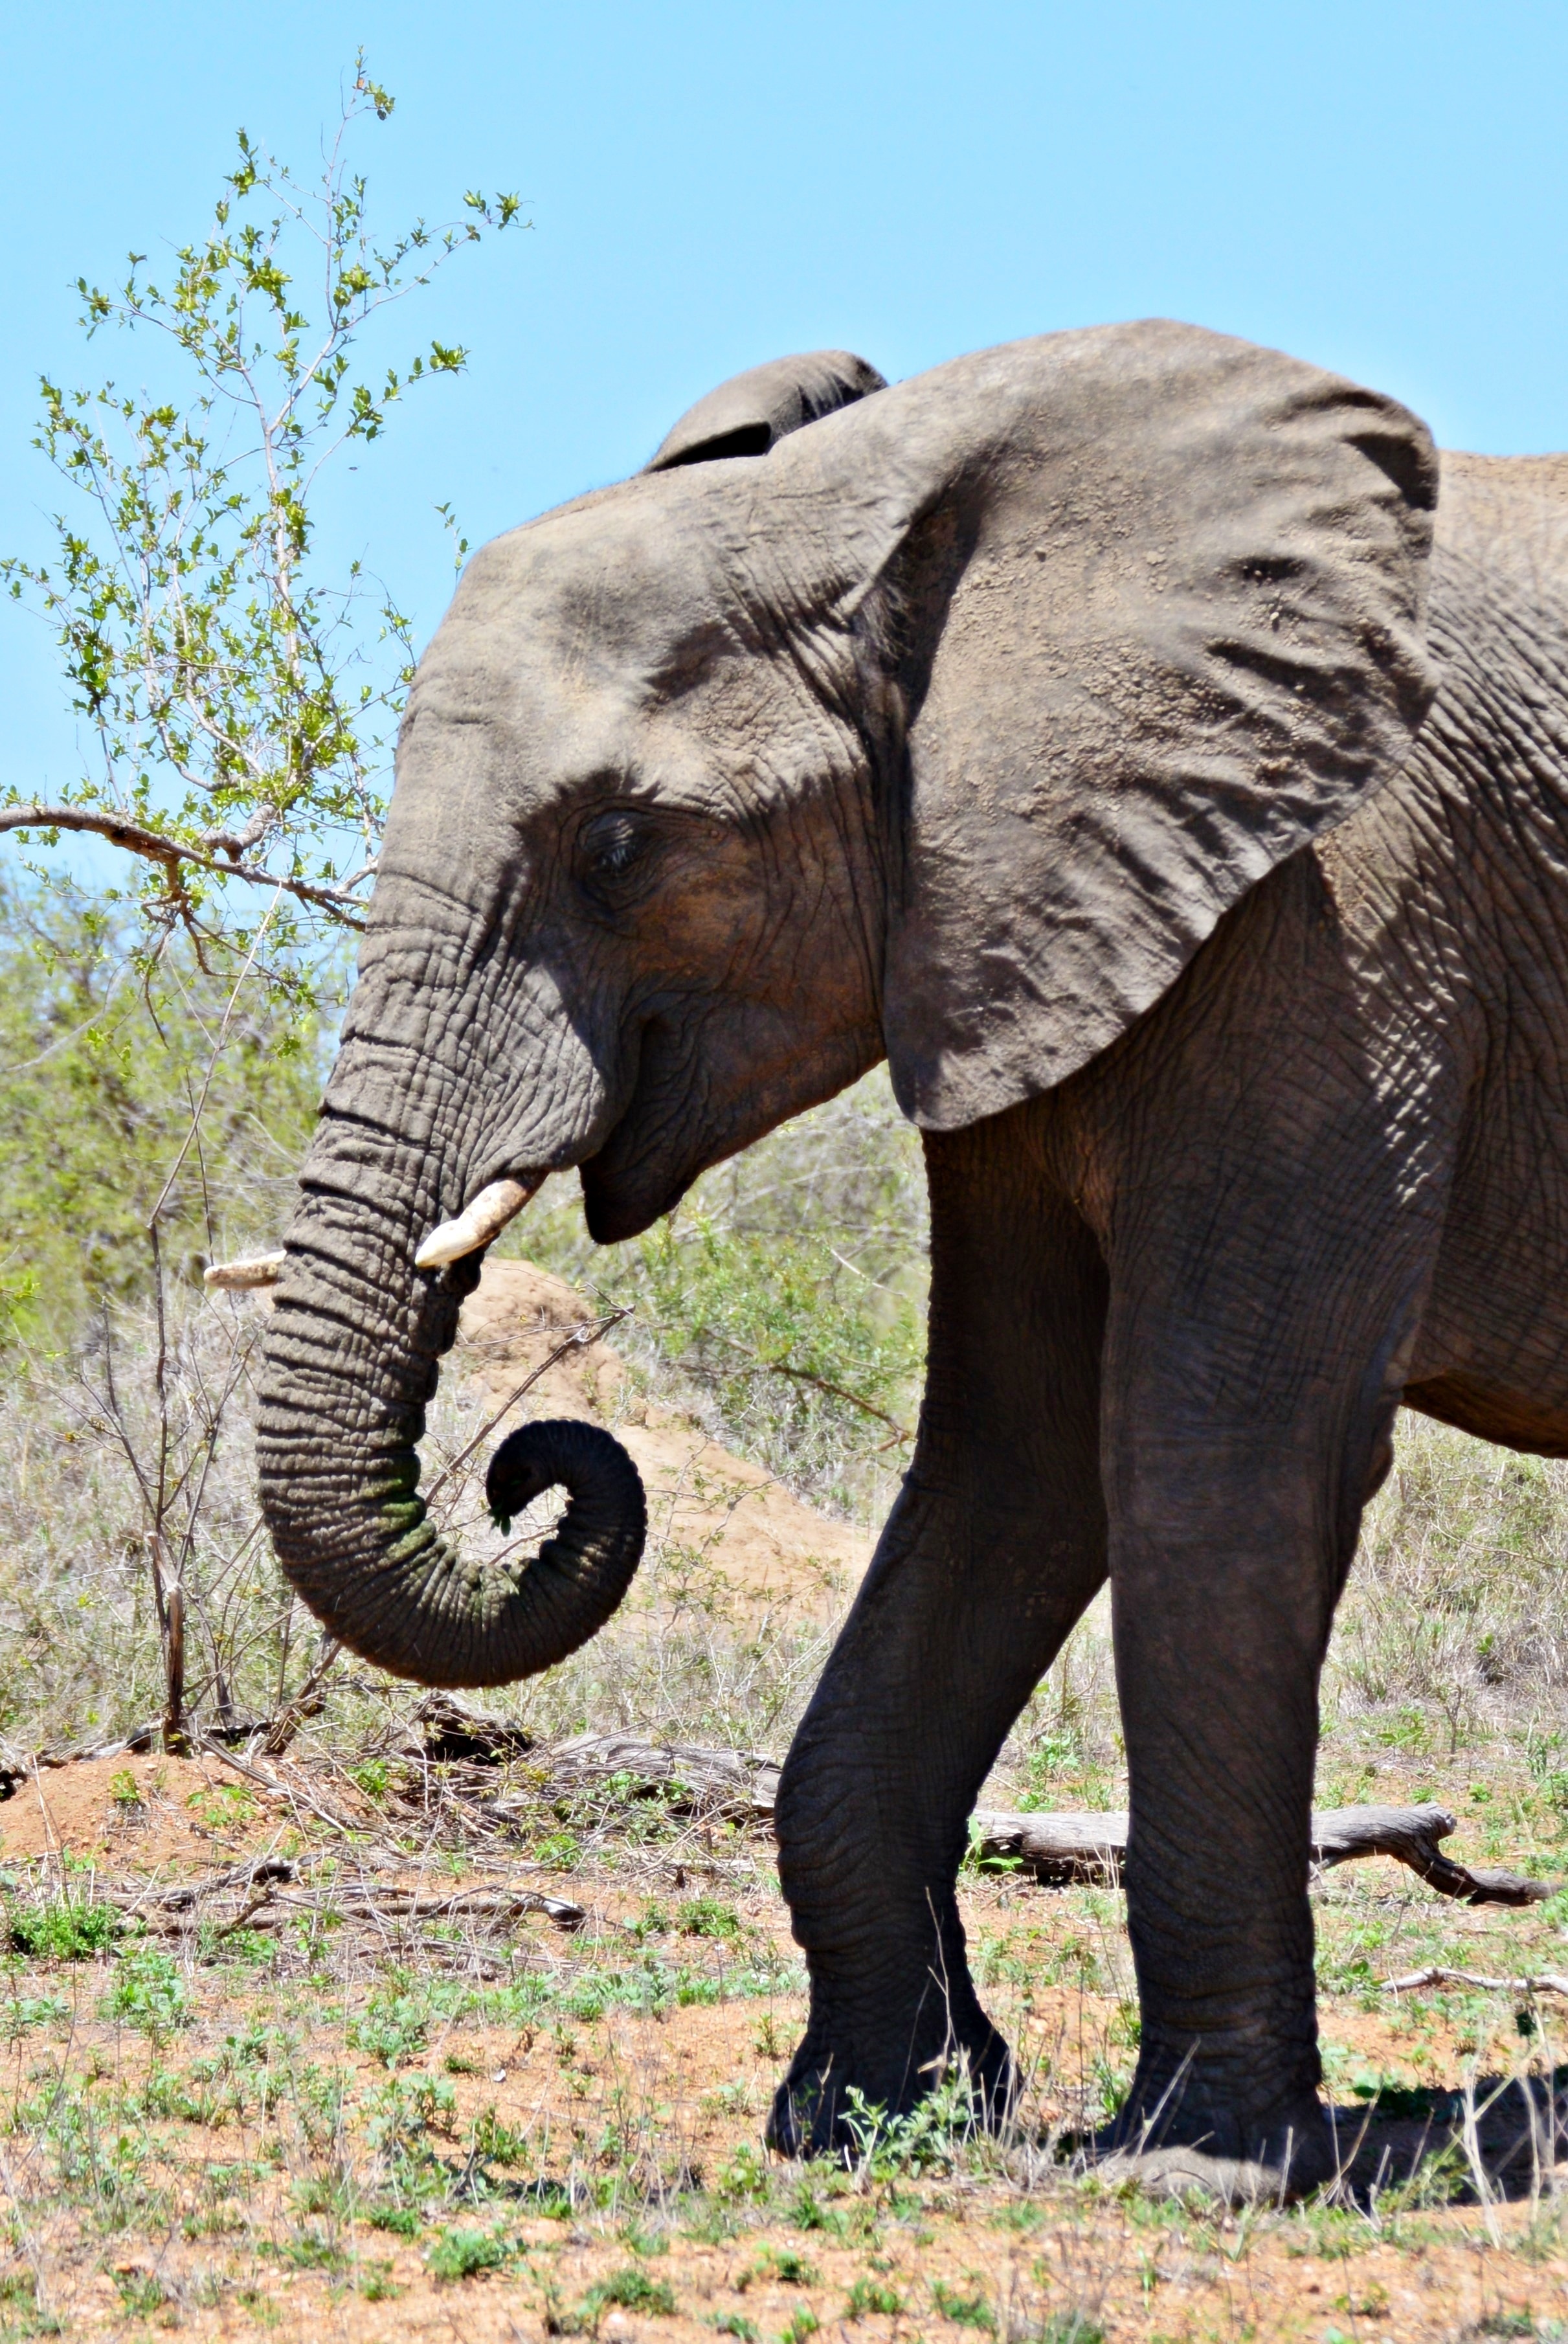
wildlife, mammal, fauna, savanna, elephant, vertebrate, safari, pachyderm, indian elephant, african elephant, elephants and mammoths